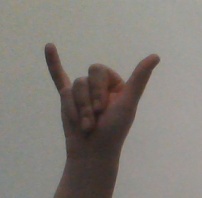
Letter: ya